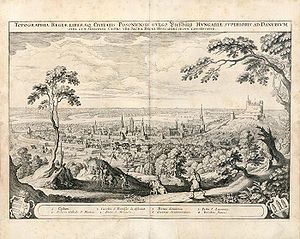
Bratislava / Historie
Bratislava (Pressburg) i det 17. århundrede
Bratislava er hovedstad og største by i Slovakiet med 429.564 indbyggere. Byen ligger i den sydvestlige del af Slovakiet på begge bredder af Donau. Byen grænser op til både Østrig og Ungarn og er dermed den eneste hovedstad, der grænser op til to andre lande.